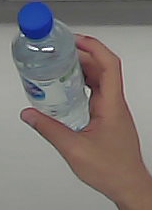
Product: nestle_water